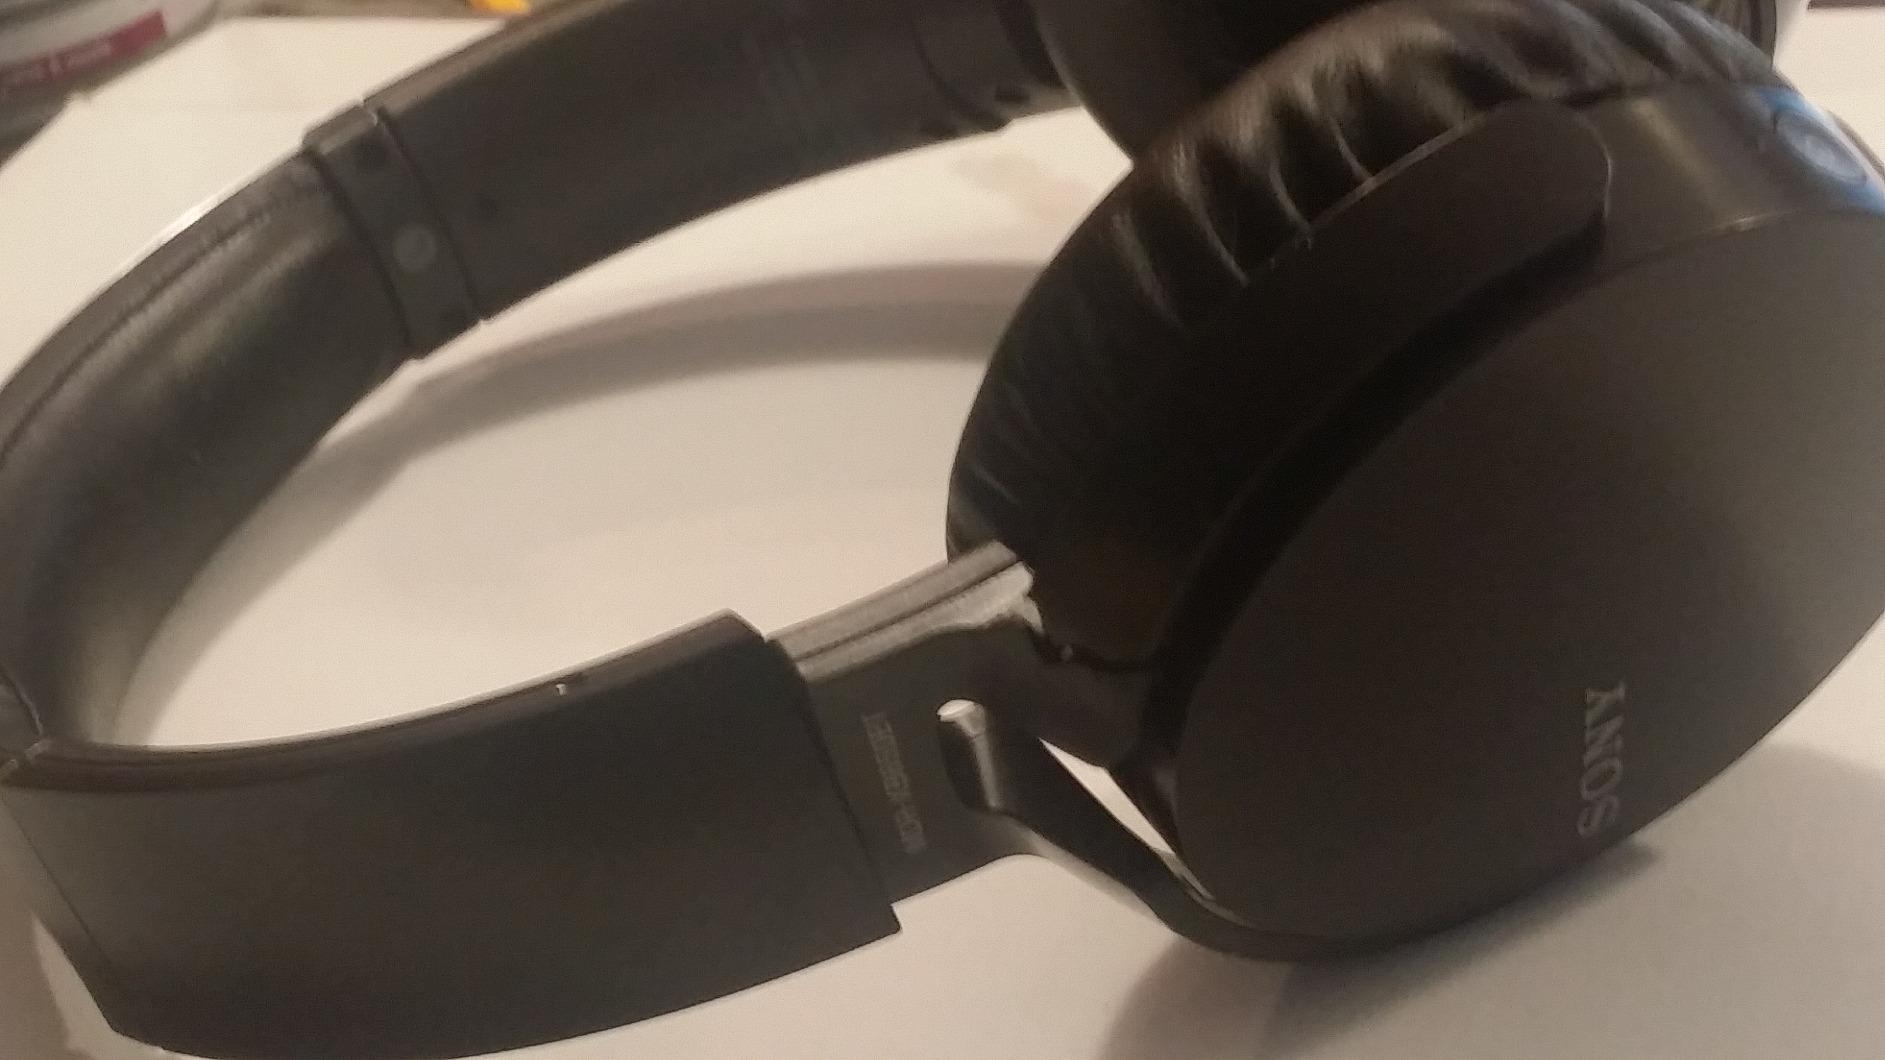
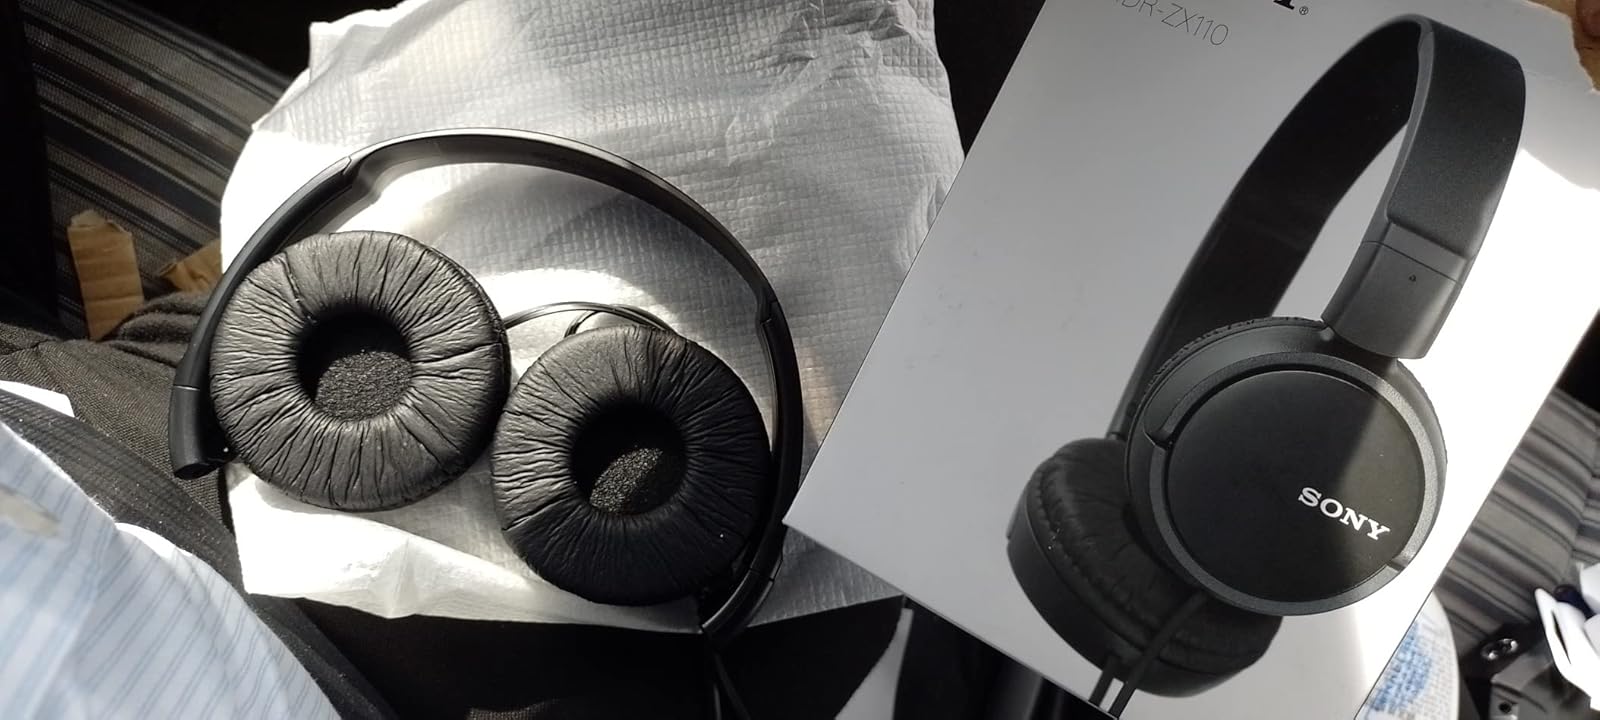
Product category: headphones
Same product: no